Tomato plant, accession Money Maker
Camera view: vertical (180 deg); turntable rotation: 120 degrees
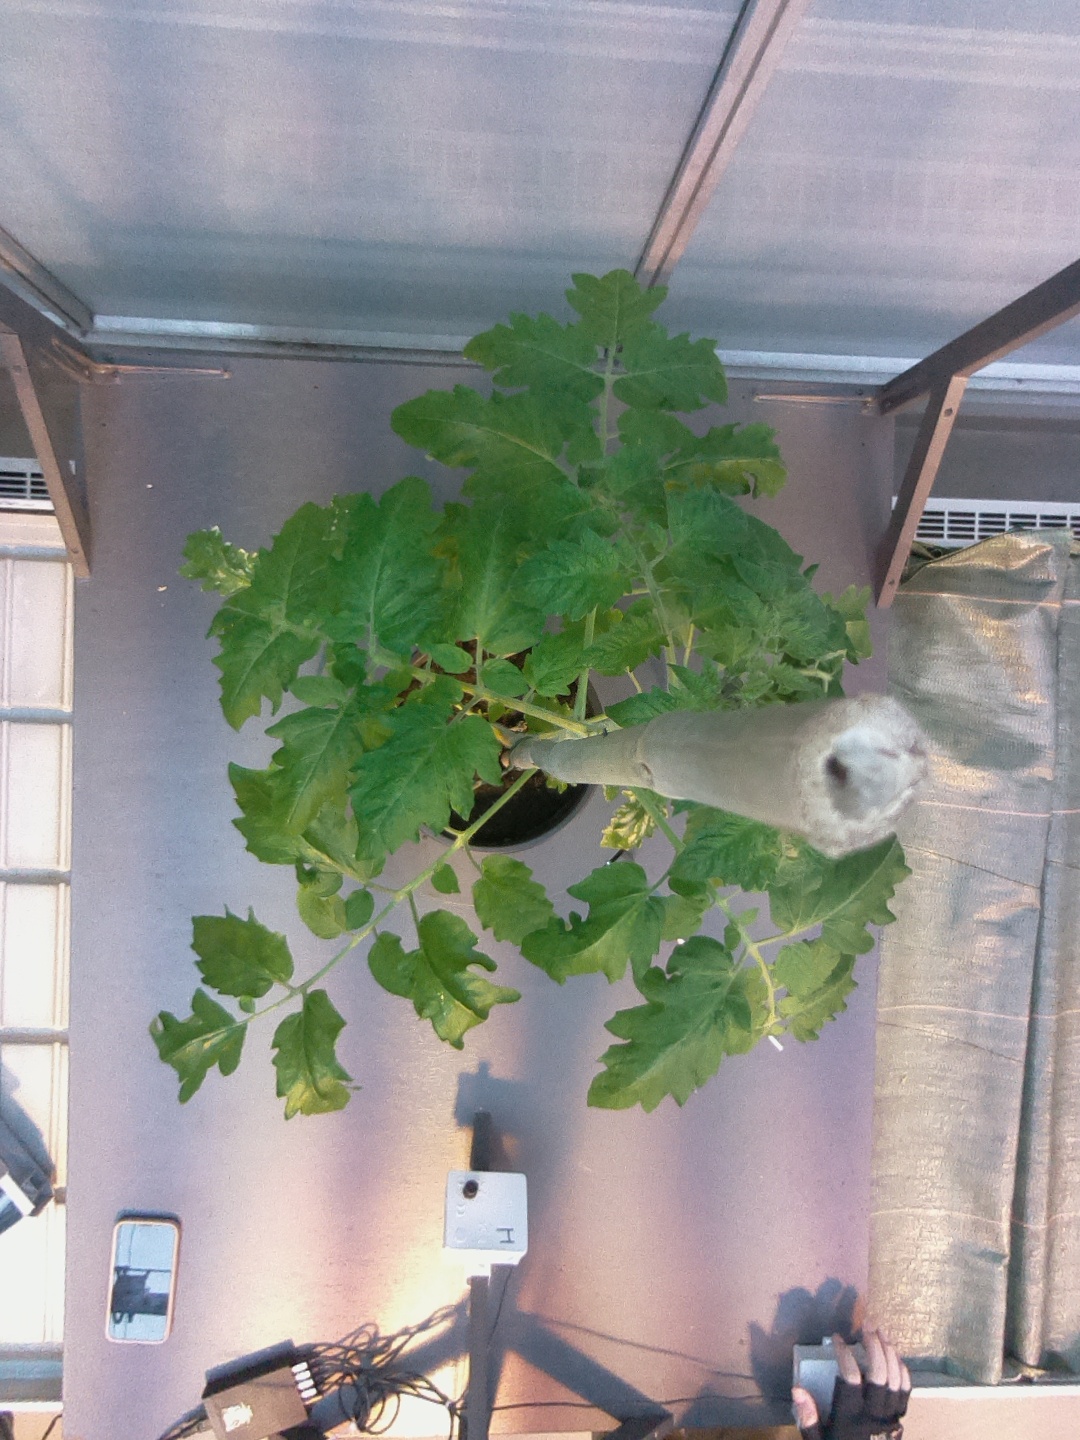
BBCH growth stage 60: First flowers open